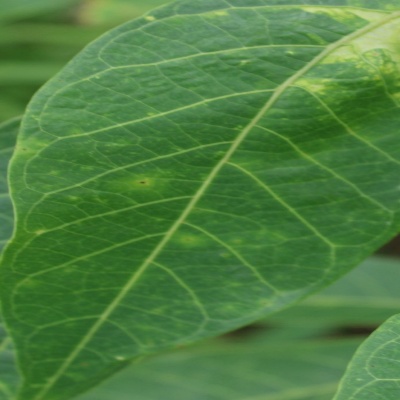
Crop: Cassava
Condition: mosaic